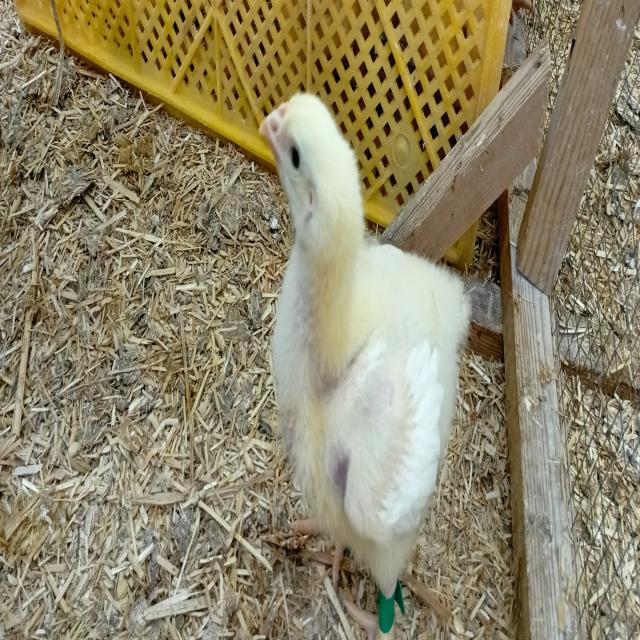
Weight: 454 g